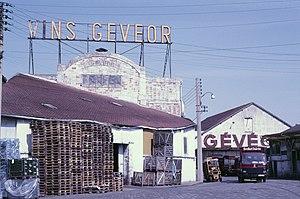
Les entrepôts de Bercy dans le 12e arrondissement de Paris, le 29 août 1985.
Gévéor était une société parisienne de négoce en vin appartenant à Raymond Girardon et à son oncle Louis Pompanon. Elle fut rachetée en 1968 par Margnat S.A et la Société des Vins de France. Avec l’évolution des goûts, le Gévéor a aujourd'hui disparu.